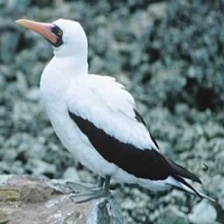
Species: MASKED BOOBY
Scientific name: SULA DACTYLATRA